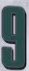
Number: 9